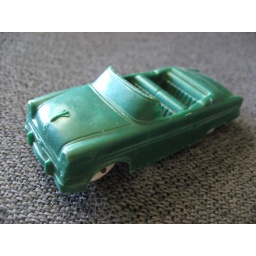
Cereal box toy car by F&amp;amp;F Mold &amp;amp; Die Works, Dayton, Ohio.